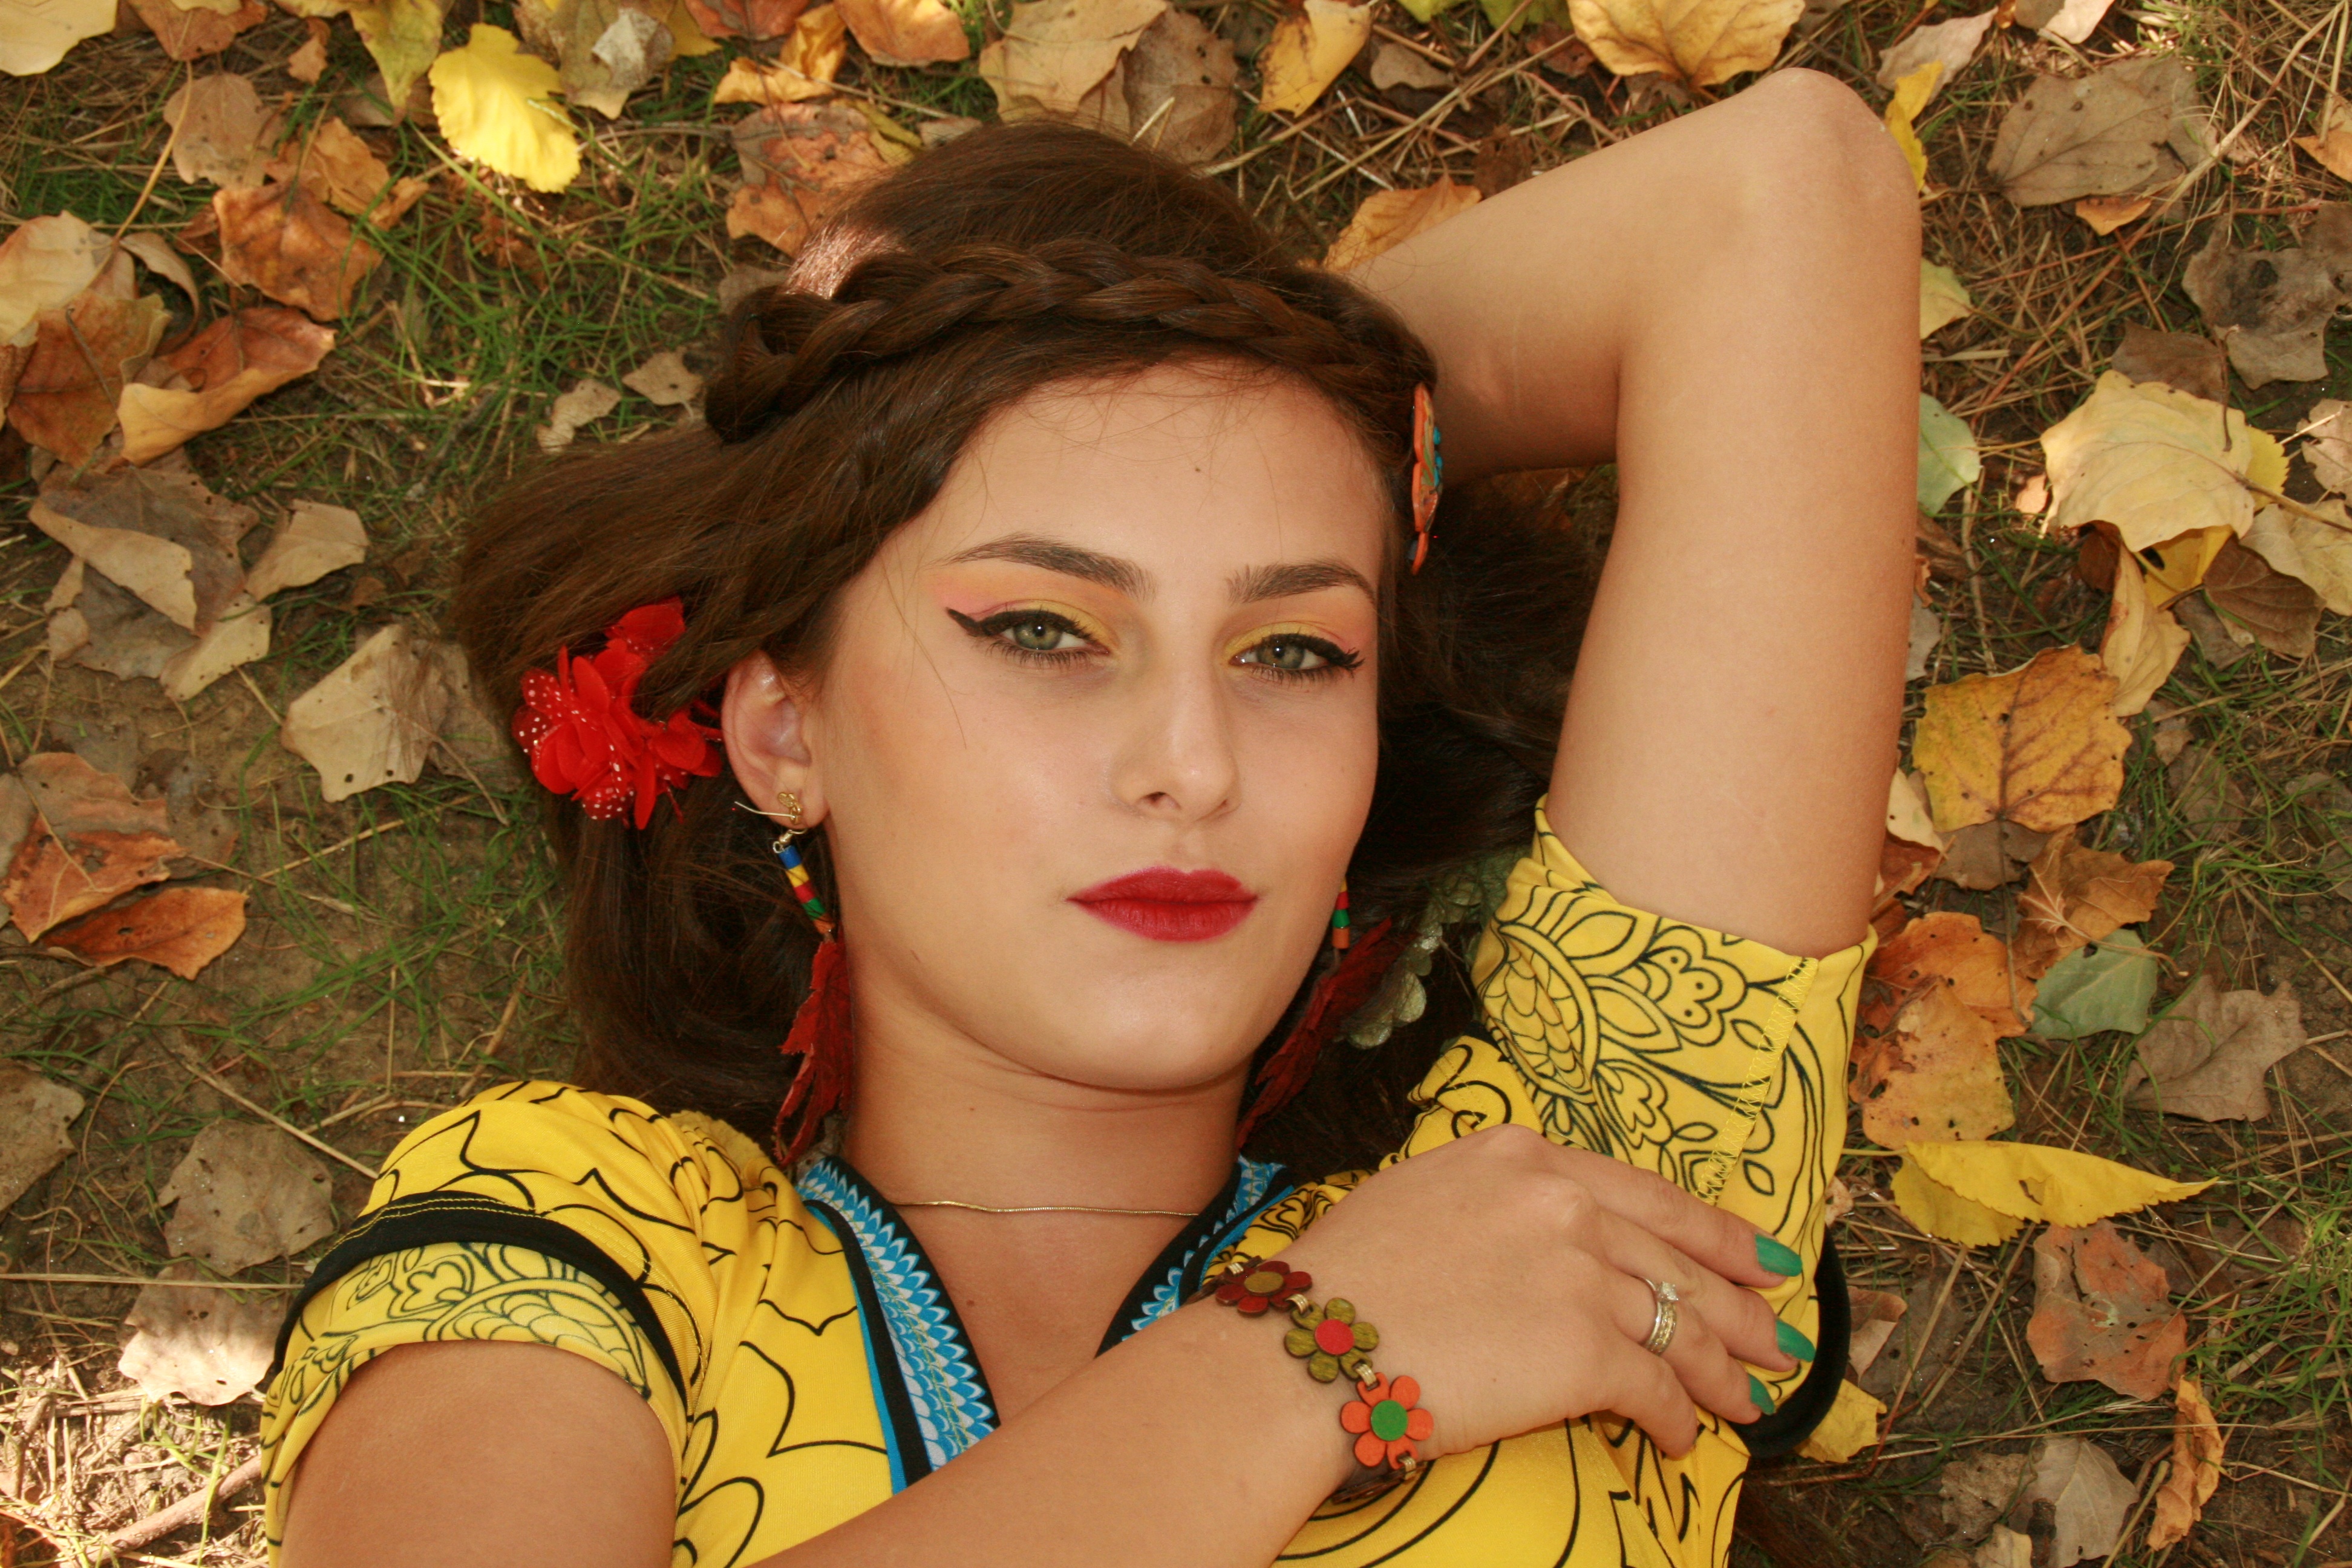
girl, woman, hair, photography, flower, trunk, leg, portrait, model, spring, autumn, fashion, yellow, lady, season, hairstyle, long hair, human body, leaves, dress, vegetation, eye, skin, beauty, seductive, abdomen, photo shoot, brown hair, portrait photography, art model